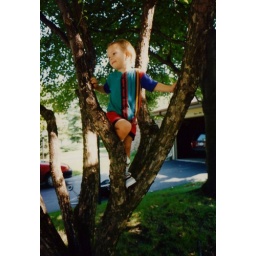
monkey in a tree